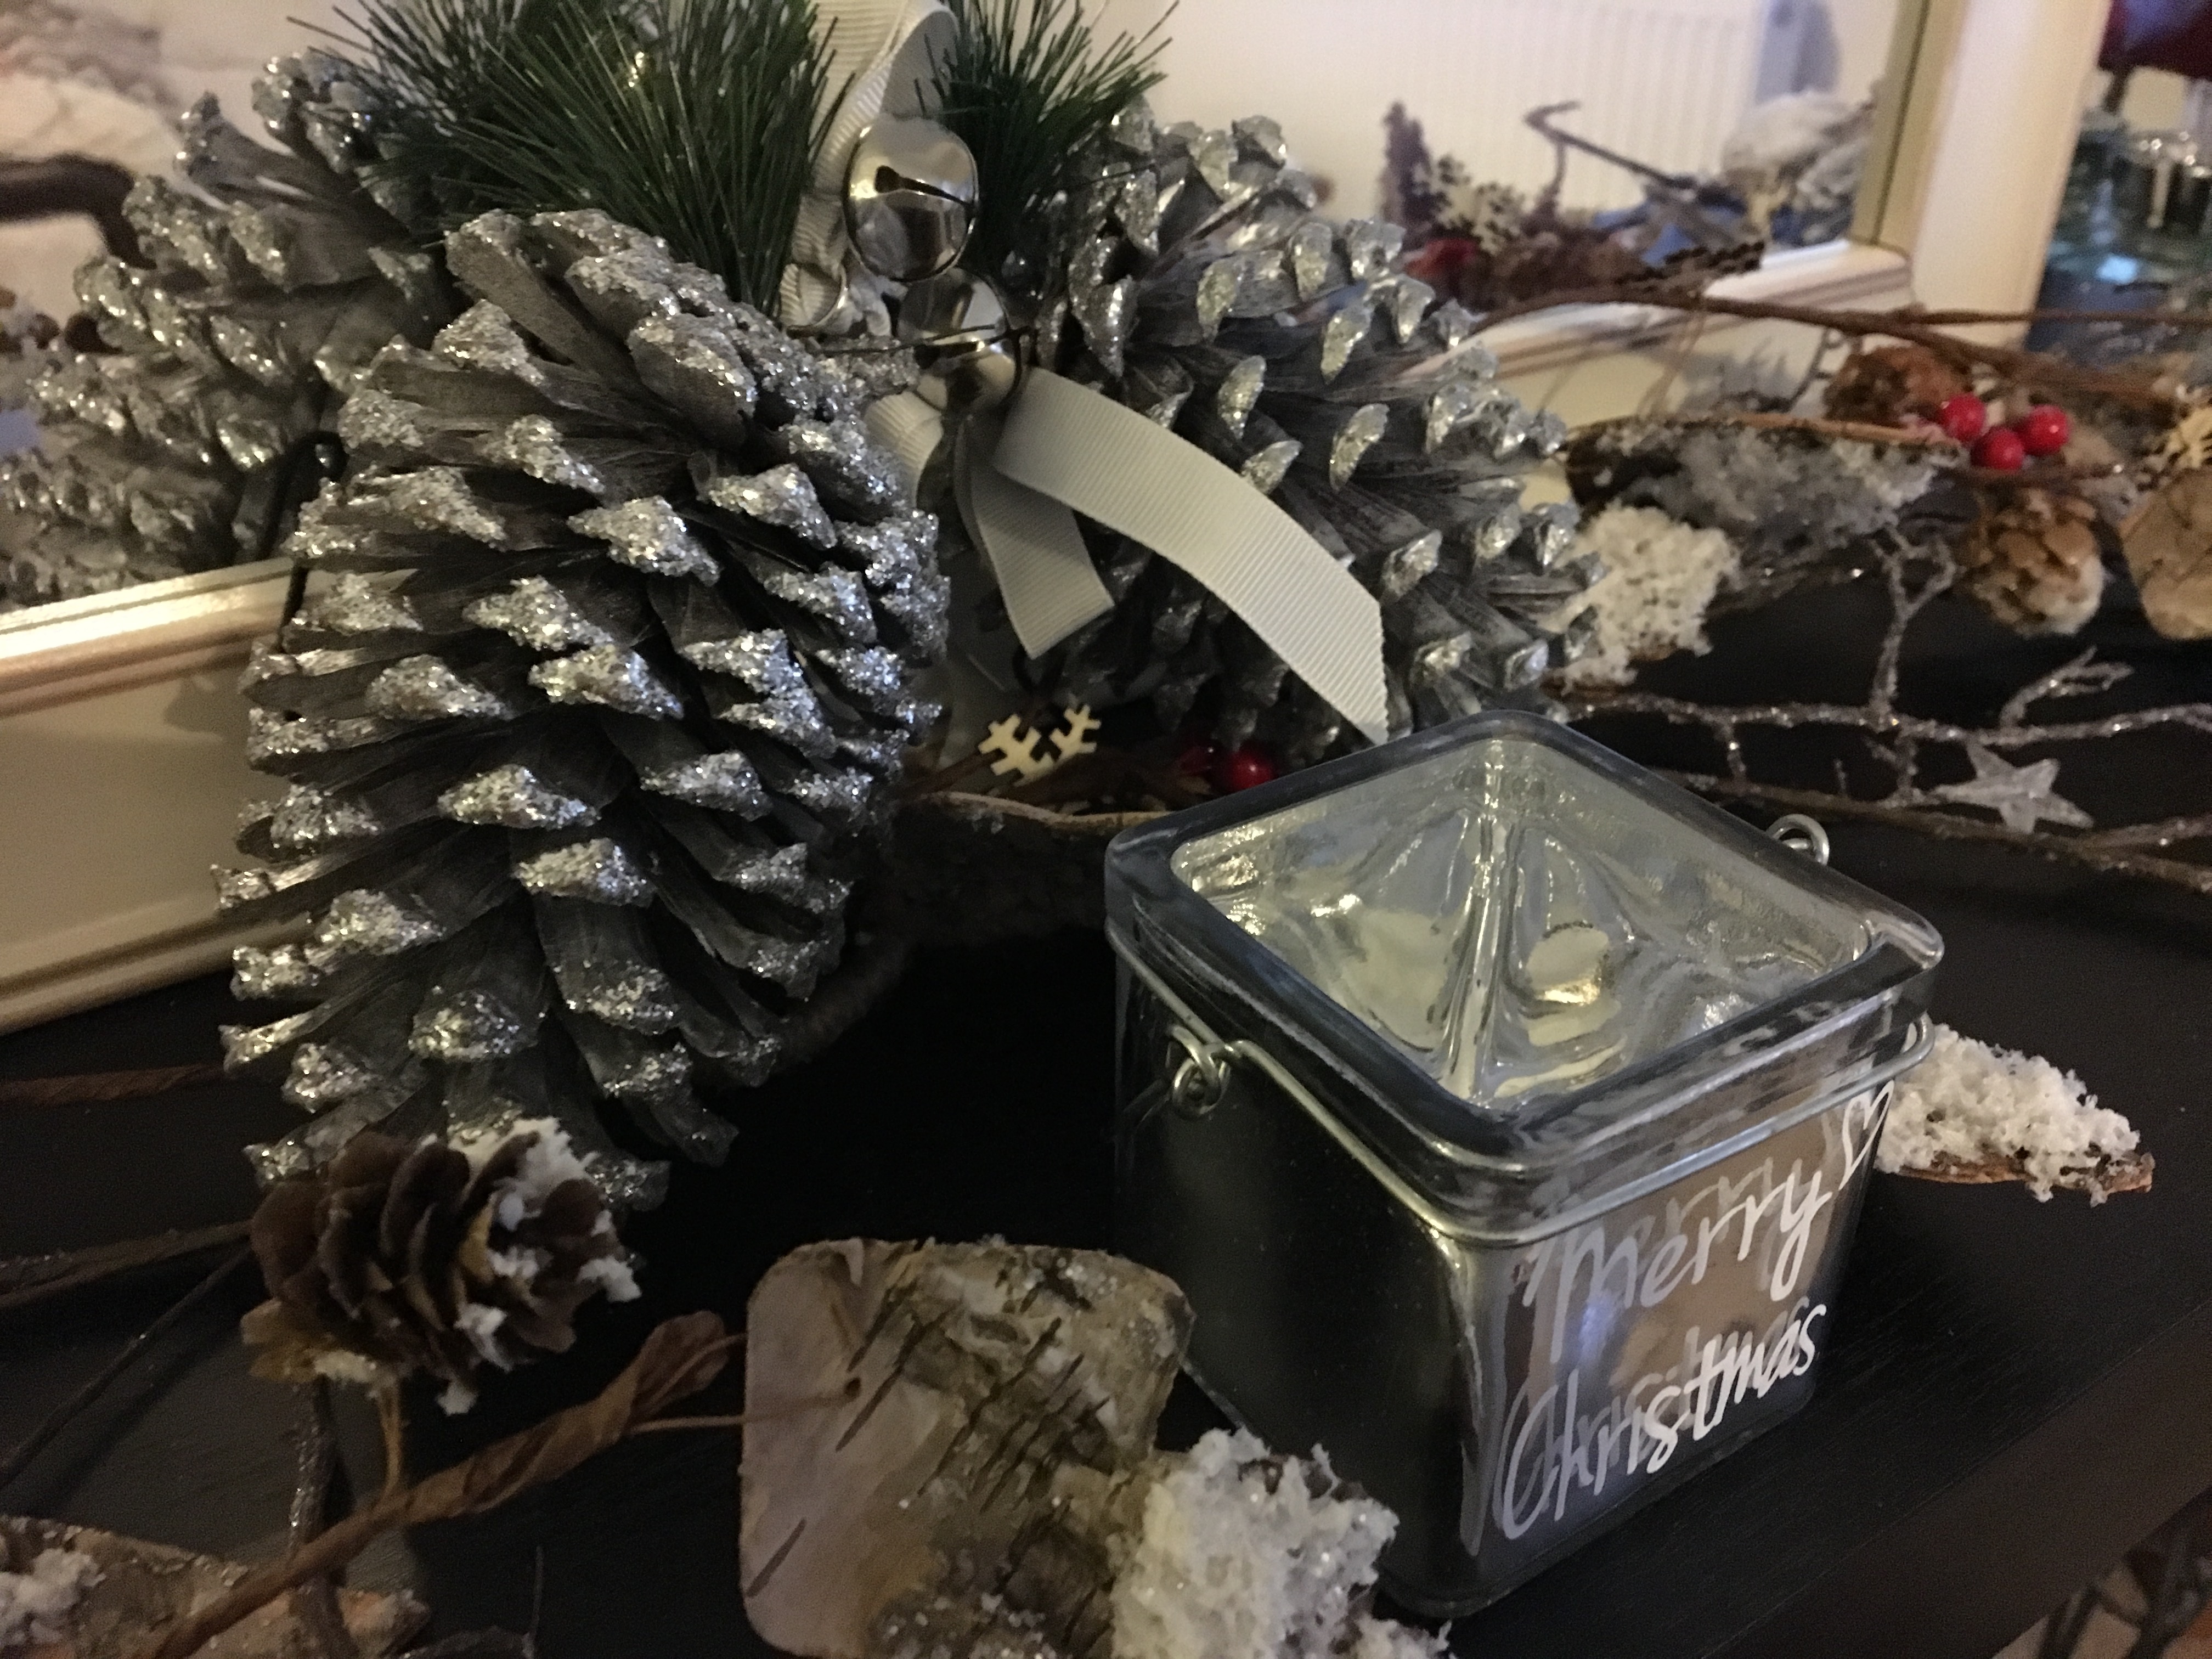
tree, flower, food, christmas decoration, sculpture, carving